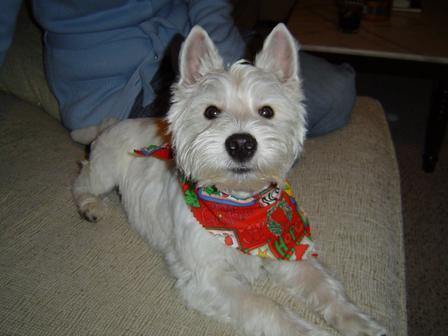
West_Highland_white_terrier